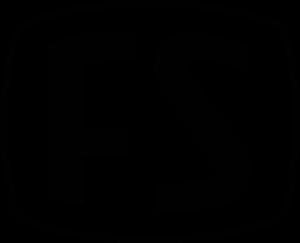
La nationalisation des chemins de fer italiens qui a donné naissance aux Ferrovie dello Stato est une période de l'histoire de l'Italie entre 1903 et 1915.
Ferrovie dello Stato Italiane S.p.A. - FS, « Chemins de fer de l'État Italien », est une entreprise ferroviaire publique d'Italie, dont le statut est celui d'une société anonyme par actions au capital détenu en totalité par l'État italien. Elle est l'exploitant du réseau national des chemins de fer italiens.
Mercitalia est la filiale fret de Ferrovie dello Stato Italiane S.p.A. - FS, « Chemins de fer de l'État Italien ». C'est une entreprise ferroviaire publique dont le statut est celui d'une société anonyme par actions dont le capital est détenu en totalité par les FS, entièrement détenu par l'État italien. Elle est l'exploitant des transports de fret des chemins de fer italiens et de ses filiales à l'étranger. Elle fait suite à la division Trenitalia Cargo.